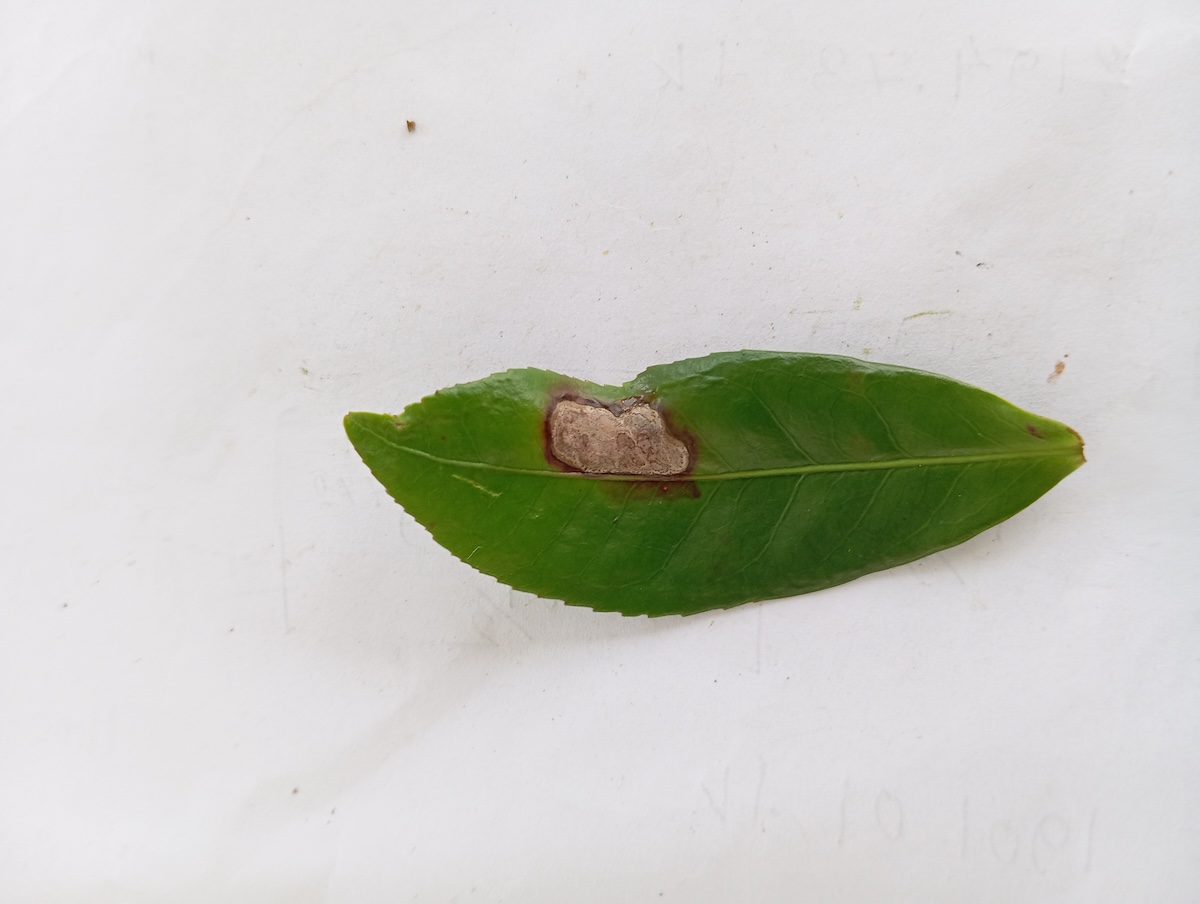
Label: Gray Blight